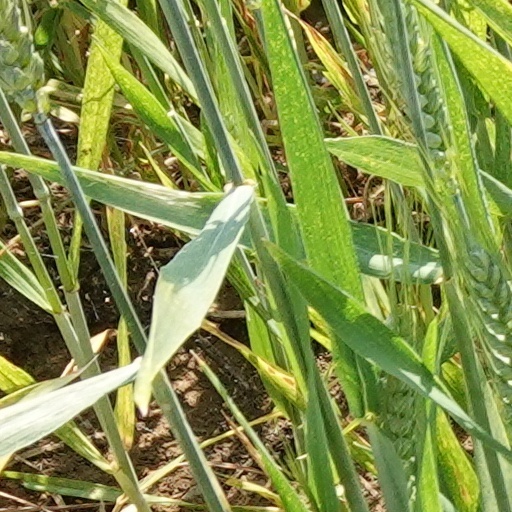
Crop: wheat